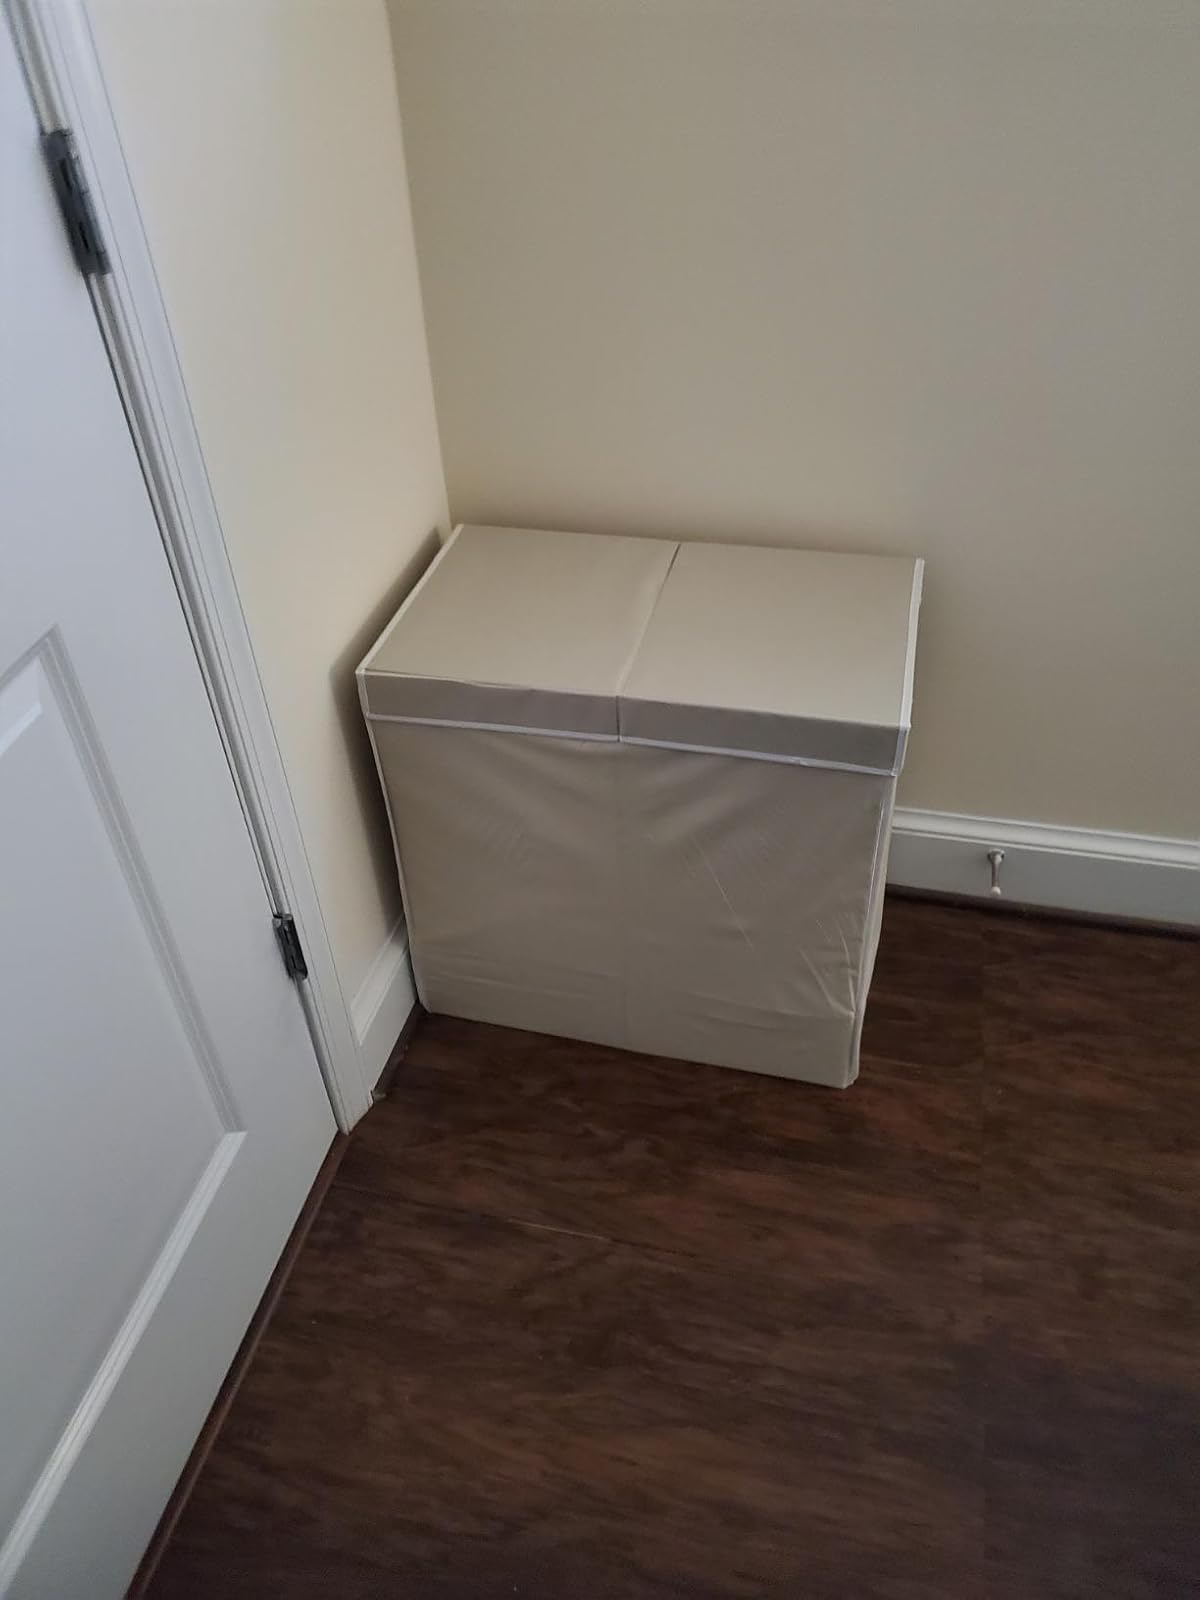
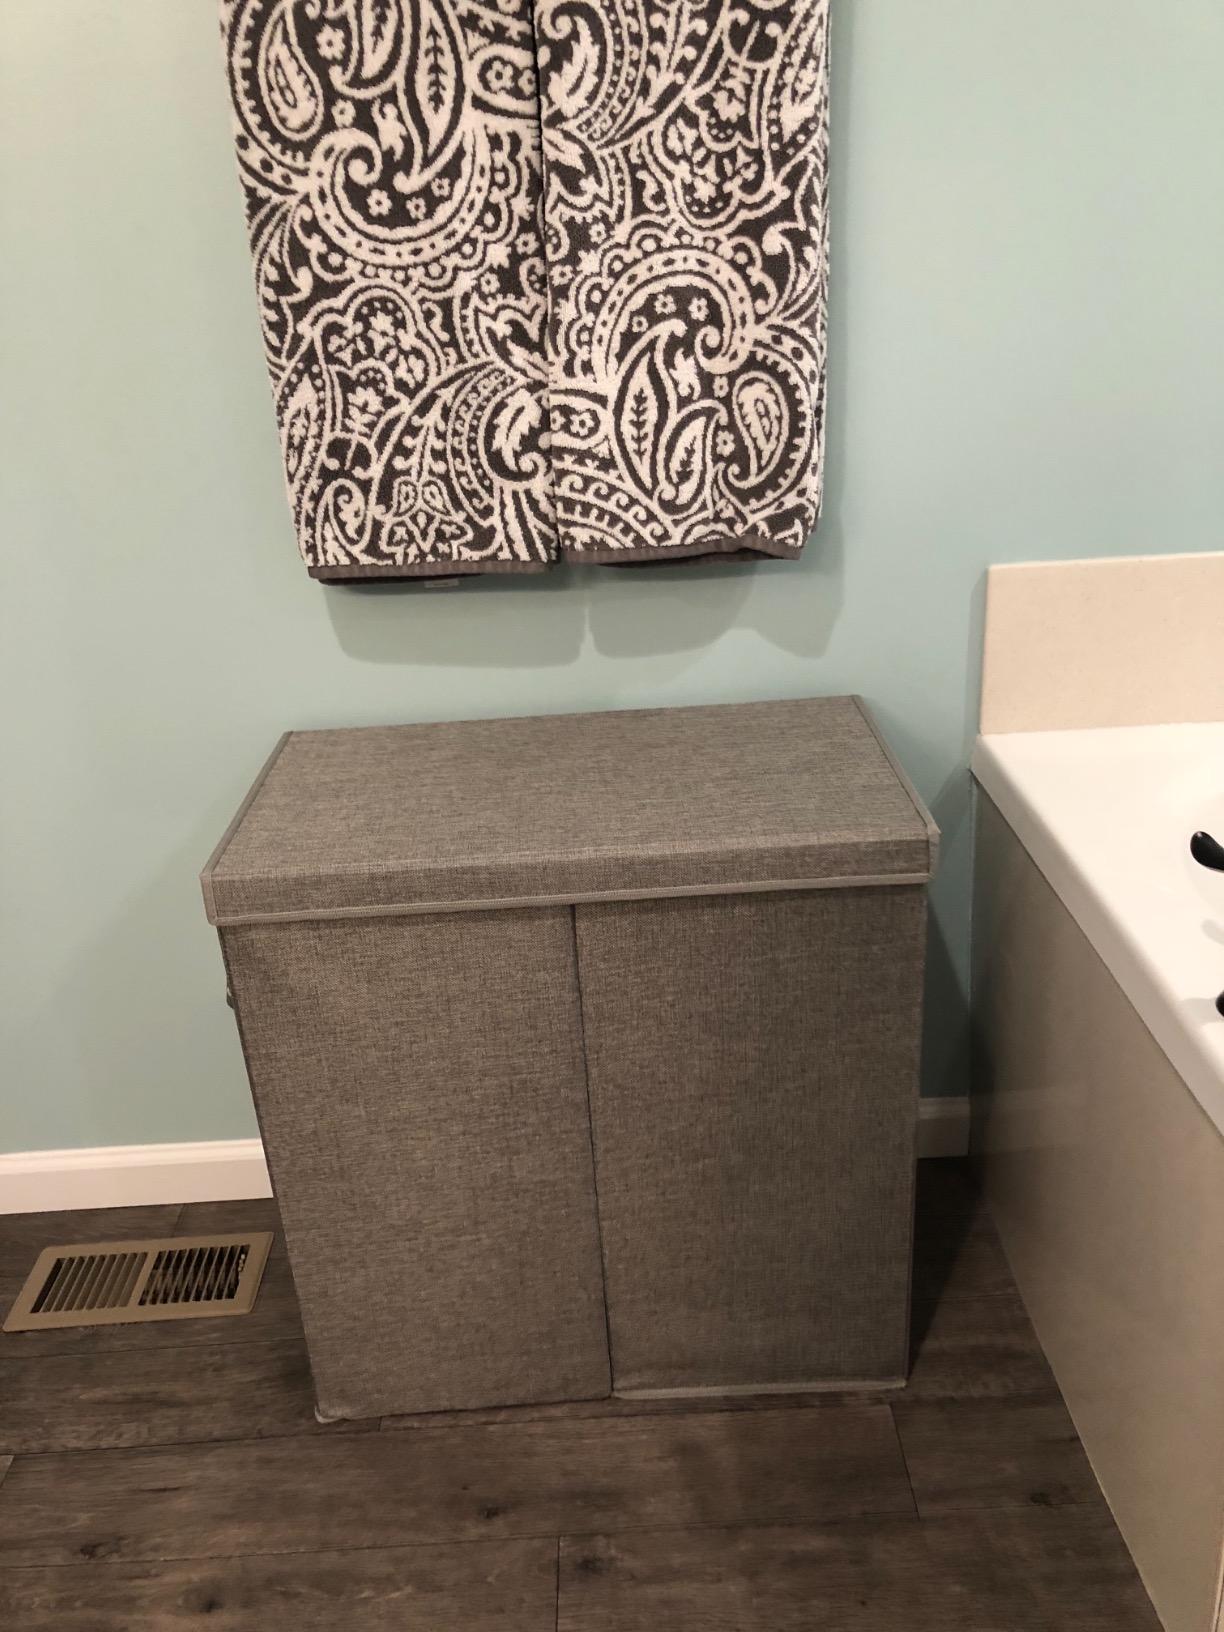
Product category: items_hamper
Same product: no